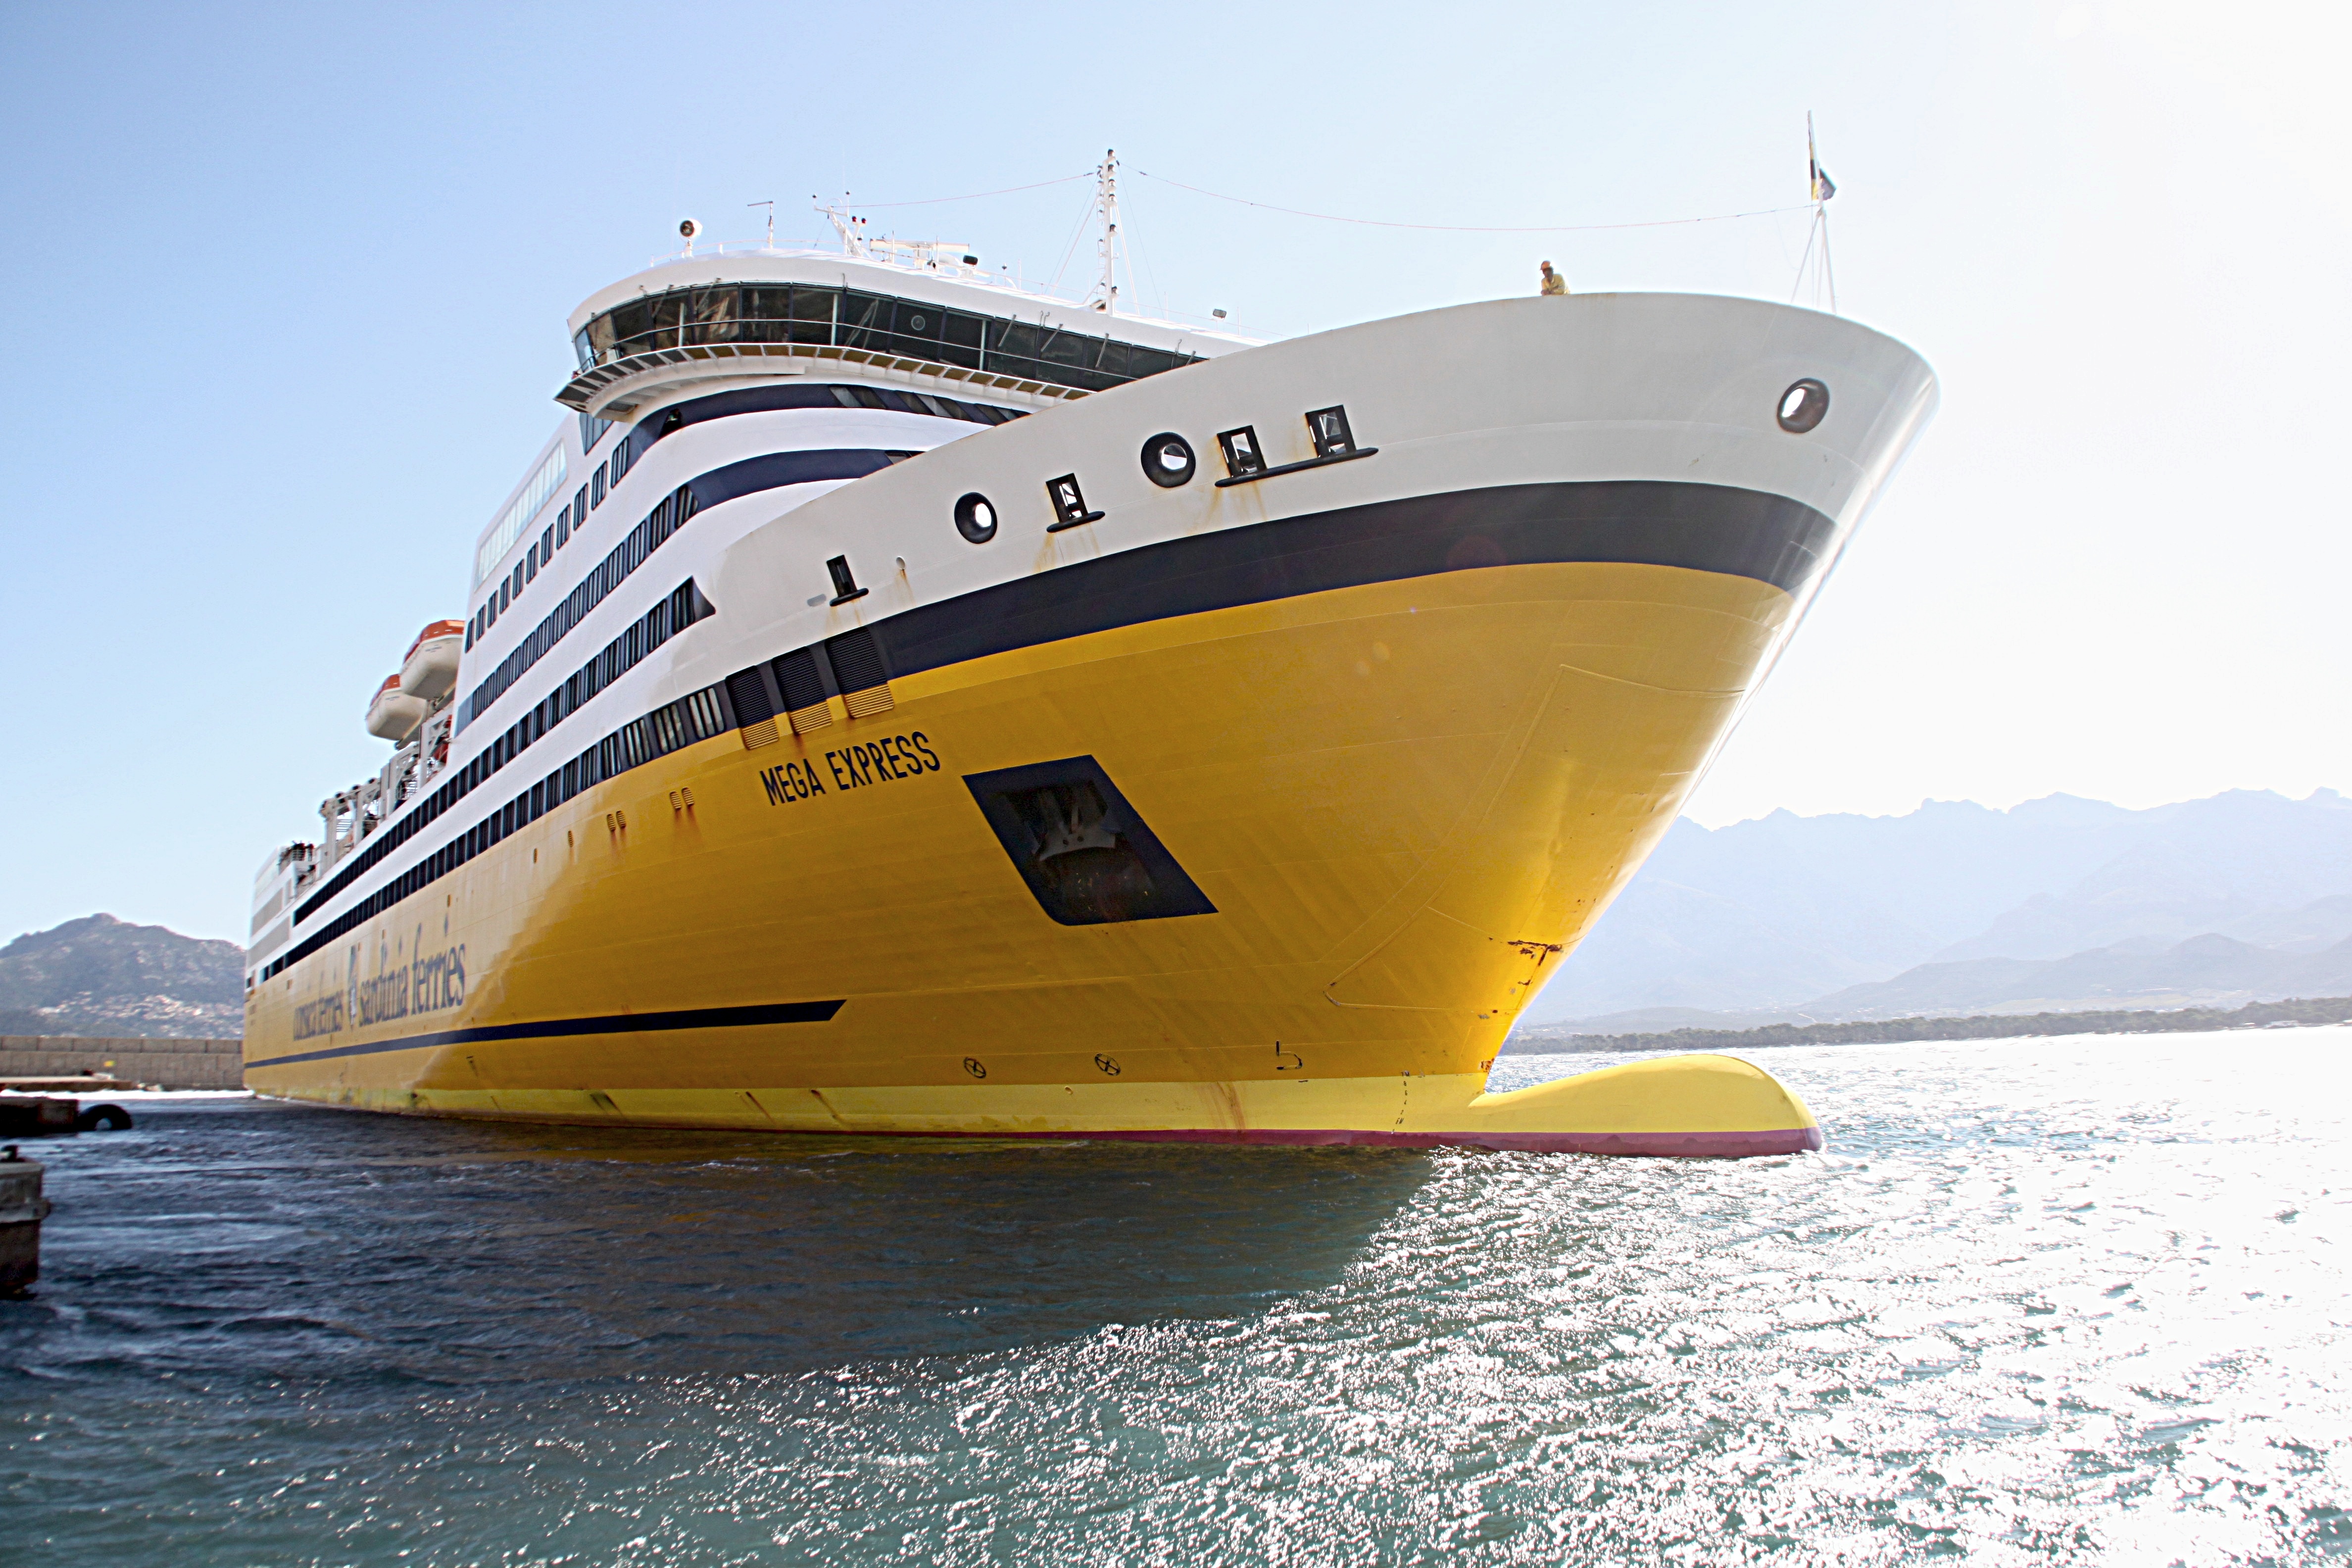
sea, boat, ship, travel, mediterranean, vehicle, yacht, port, tourism, cruise, ferry, watercraft, cruise ship, ecosystem, motor ship, passenger ship, luxury yacht, freight transport, ocean liner, transport of persons, naval architecture